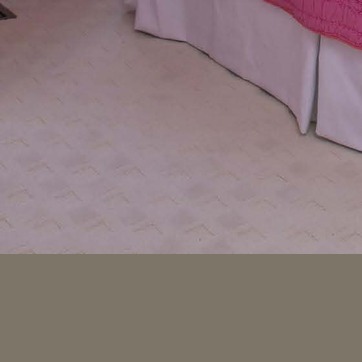
Material: carpet